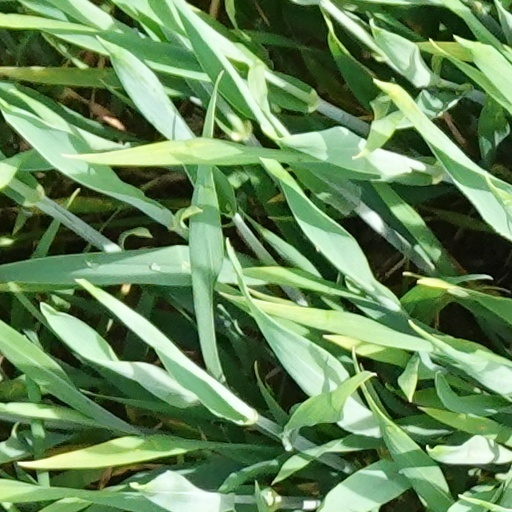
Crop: wheat